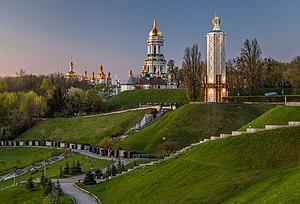
La laure des Grottes de Kiev, Ukraine. 日本語: ペチェールシク大修道院。ウクライナ、キエフ。 Português: Mosteiro de Kiev-Petchersk, Ucrânia. Italiano: La Pečerska Lavra, Kiev, Ucraina. Polski: Ławra Peczerska, Kijów, Ukraina. Русский: Киево-Печерская лавра, Киев, Украина.
La laure des Grottes de Kiev est un important monastère ukrainien orthodoxe situé dans la ville de Kiev.